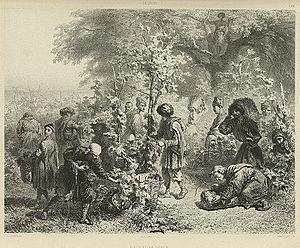
Georgie. Vendanges en Kakhetie. ქართული: კახეთი, რთველი, 1847